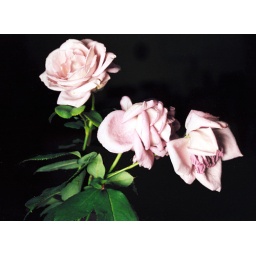
these roses are lit only by the glow of my computer screen ;) shot with Canon EOS3000 analog SLR.